ShaoLan Hsueh

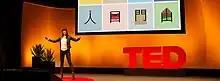

ShaoLan Hsueh (also known as Heidi Hsueh) is a London-based Taiwanese author, designer, venture capitalist, tech entrepreneur, podcast host, speaker, and the creator of Chinese language learning system "Chineasy". As a college undergraduate in Taiwan, she wrote several bestselling software books that were widely distributed by Microsoft, and co-founded Internet company pAsia. In 2005, while studying for a master's degree at Cambridge, she founded Caravel Capital. Hsueh introduced "Chineasy" during a 2013 TED Talk, and subsequently authored several books and other learning tools to distribute the method.